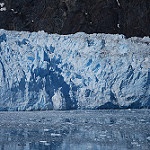
Label: glacier